TradeMark

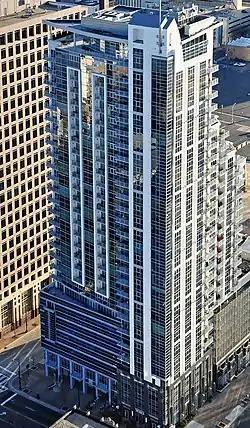

TradeMark (a.k.a. "TradeMark Condos") is a , primarily residential, skyscraper in Charlotte, North Carolina, United States. It was completed in 2007 and has 28 floors and 200 residential units. Additionally it is one of the tallest buildings in Uptown Charlotte.